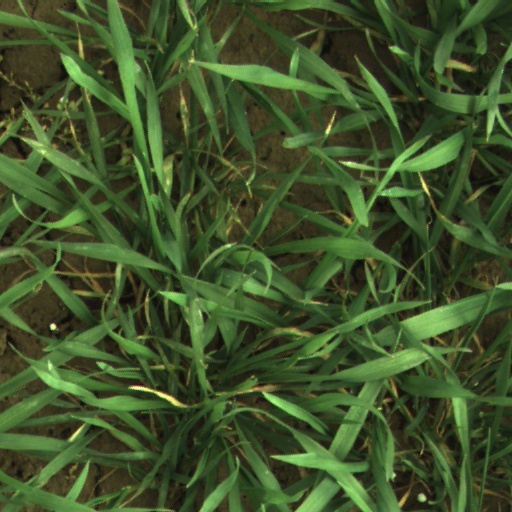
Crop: wheat